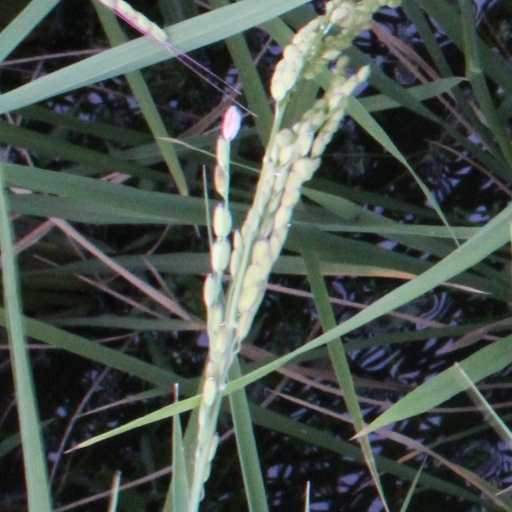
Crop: rice